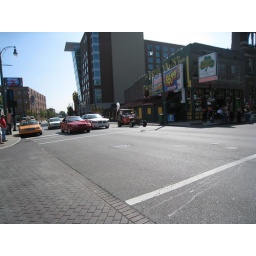
Funny car in downtown  on beale street